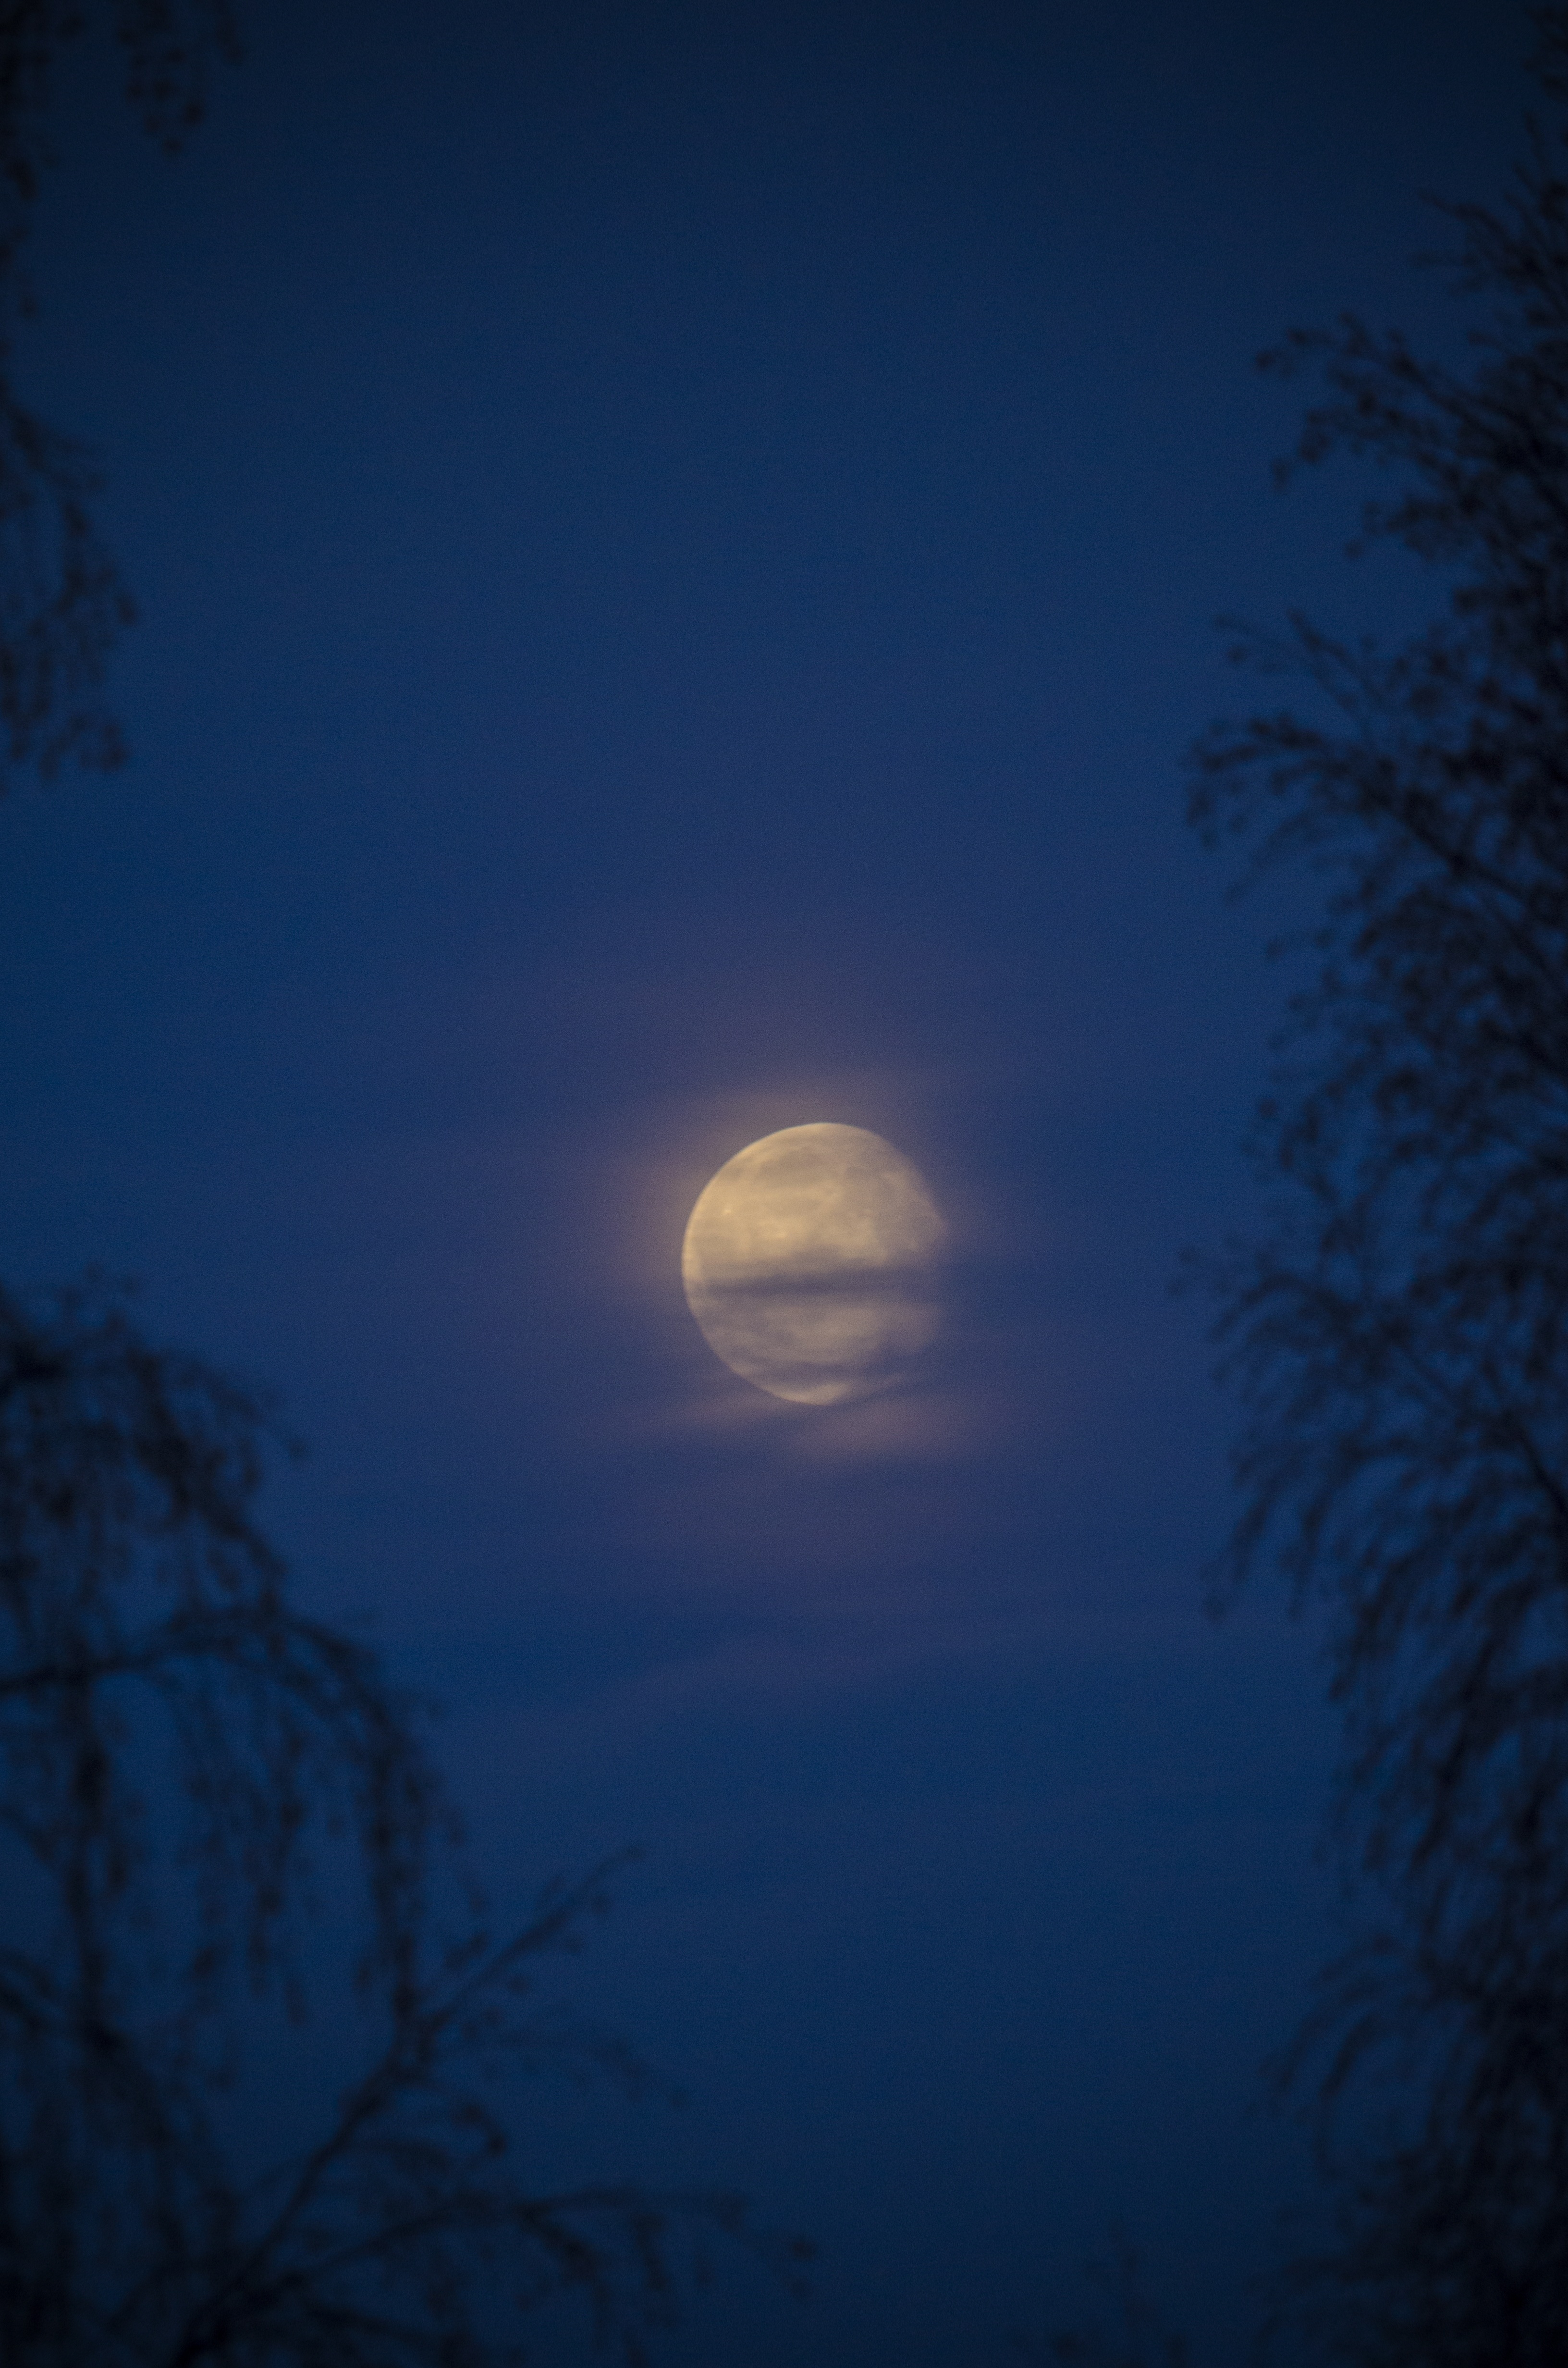
light, cloud, sky, sun, sunrise, night, sunlight, dawn, atmosphere, dusk, mystery, evening, reflection, darkness, blue, moon, full moon, moonlight, himmel, astronomical object, norrbotten, norrland, atmospheric phenomenon, pite